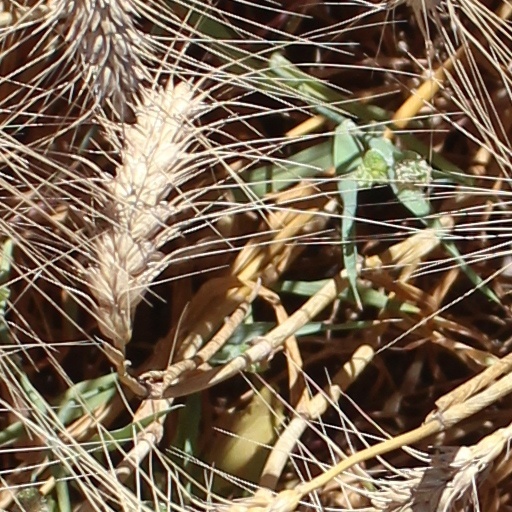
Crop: wheat